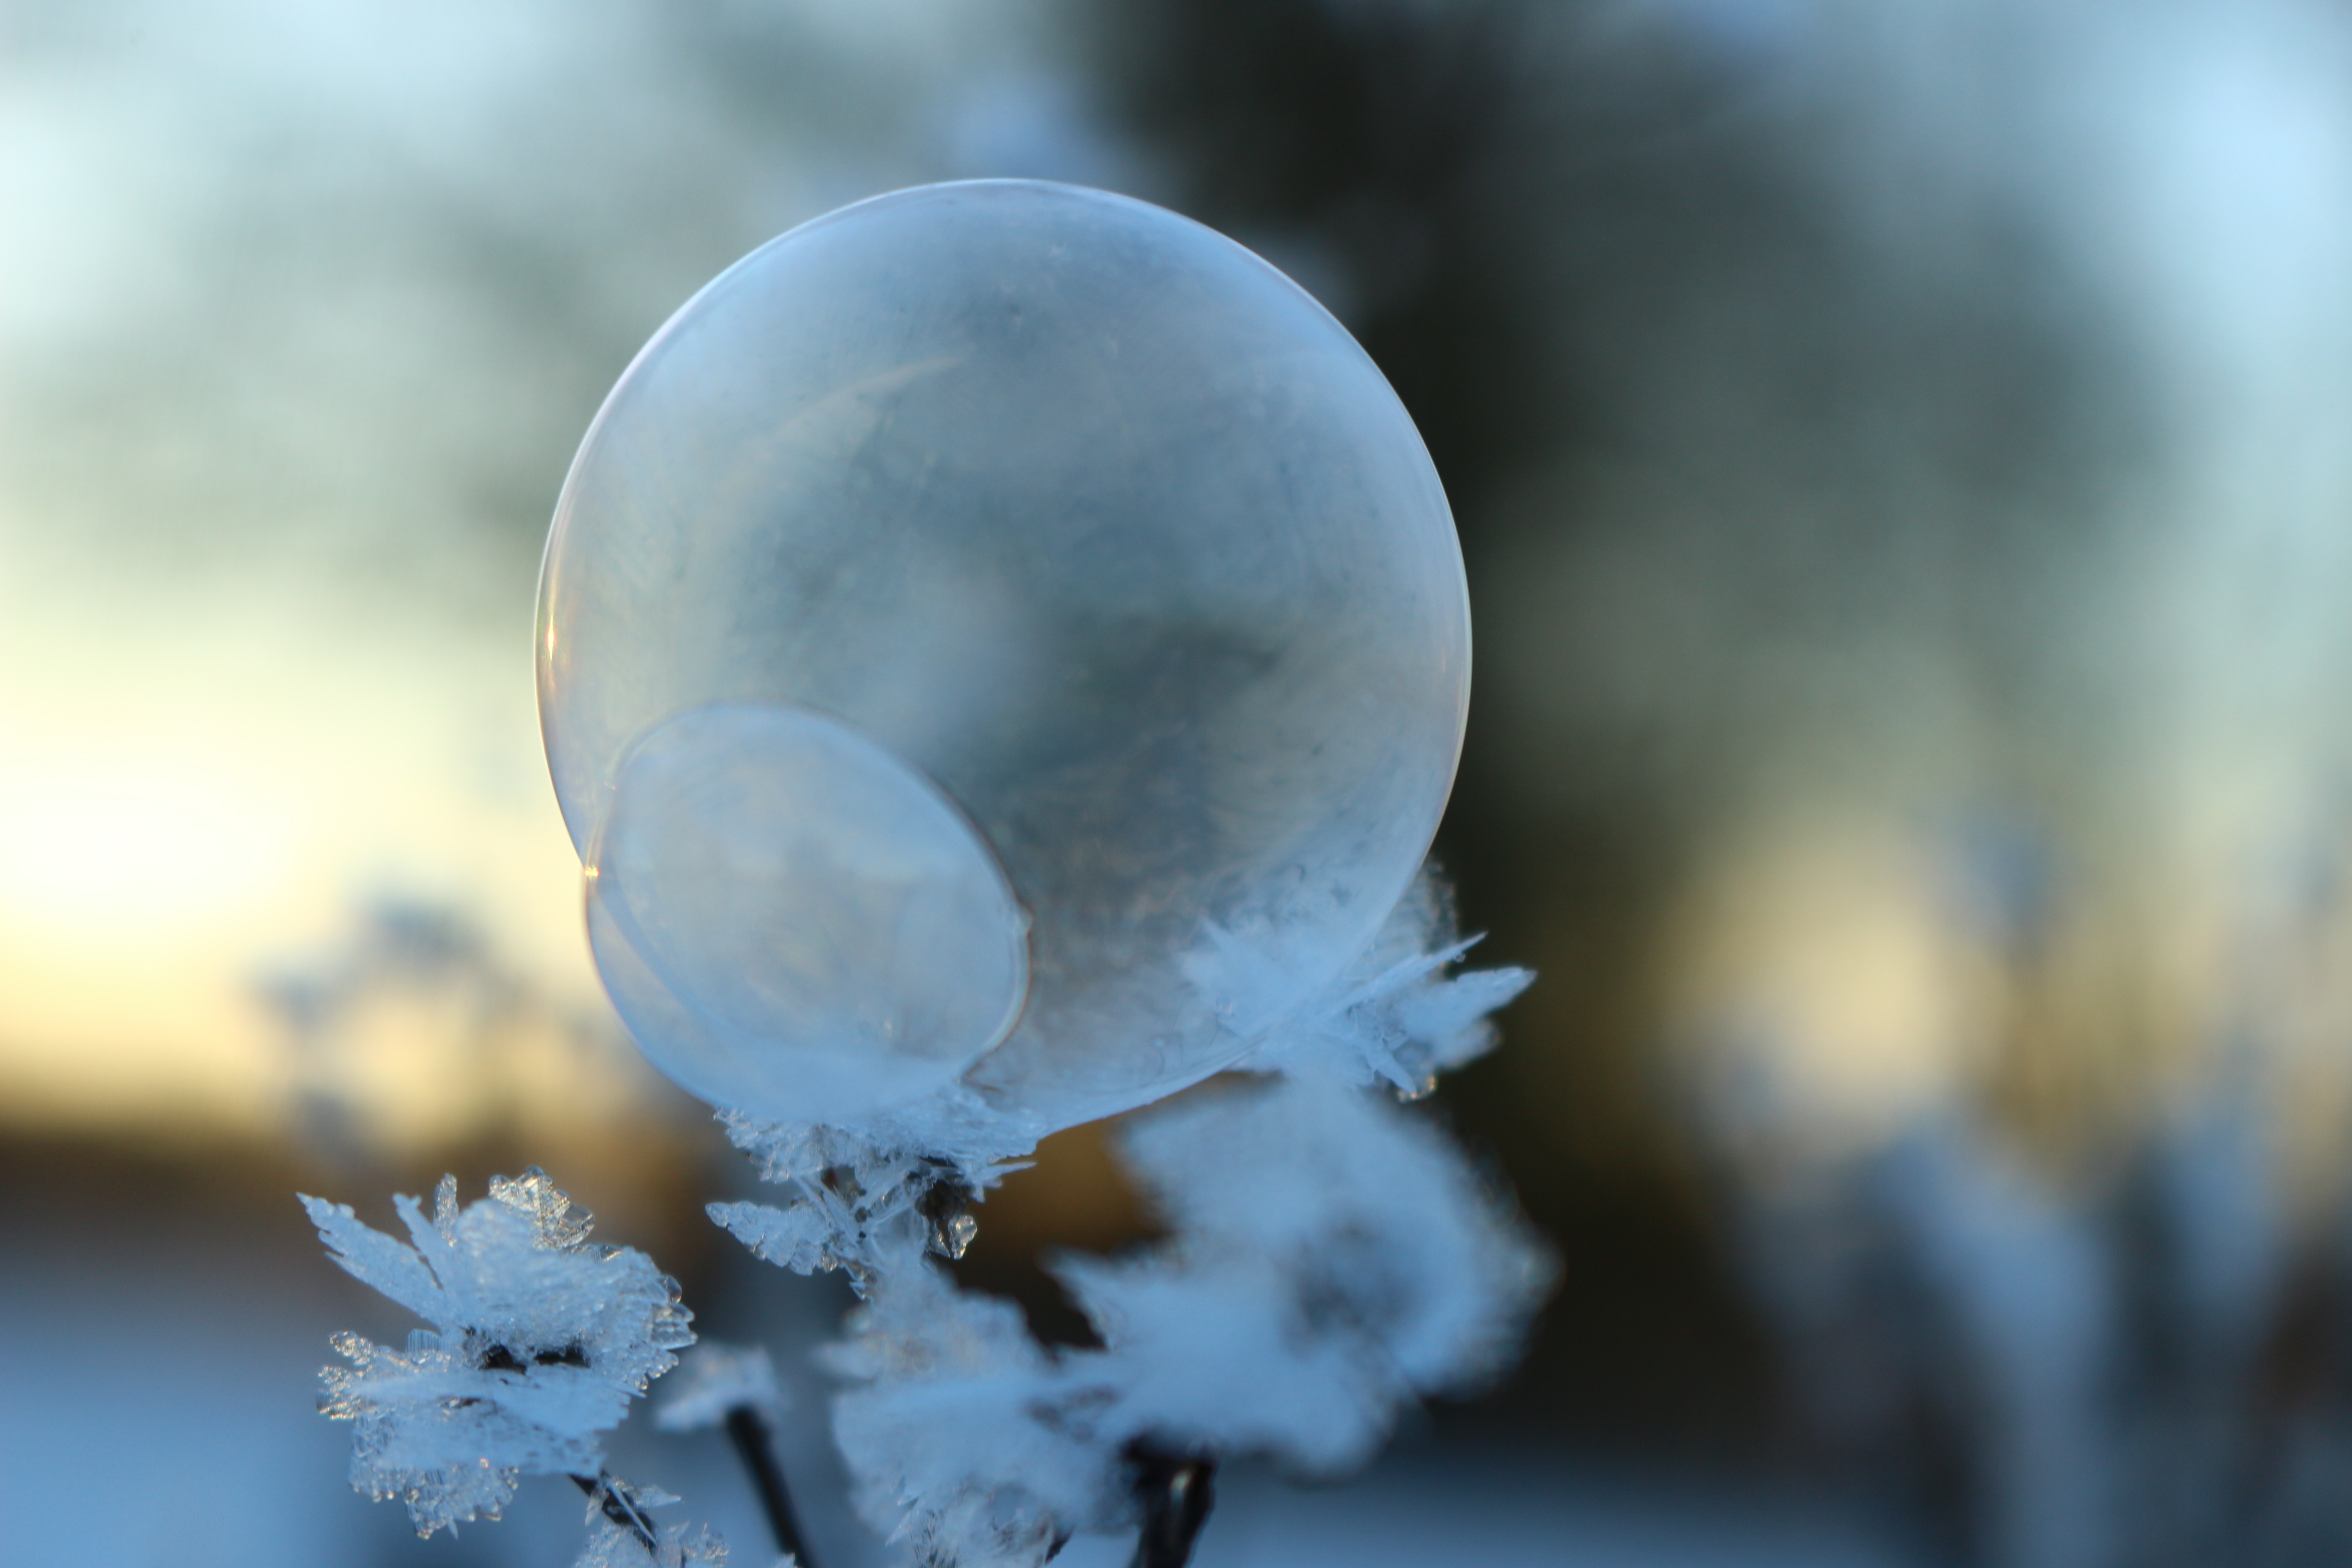
nature, blue, winter, macro photography, photography, weather, freezing, close up, plant, season, frost, flower, snow, branch, sunlight, ice